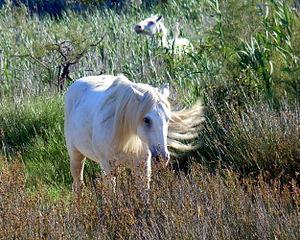
L'Élevage extensif du cheval, parfois nommé élevage du cheval en semi-liberté ou haras sauvage, est un élevage extensif concernant l'espèce du cheval. Des chevaux sont élevés de cette manière dans le monde entier. Ils sont rassemblés généralement une fois par an, pour être comptabilisés et se voir administrer des soins. Il ne faut pas confondre leur situation avec celle des chevaux sauvages, qui n'appartiennent à aucun propriétaire et aucun système d'élevage.